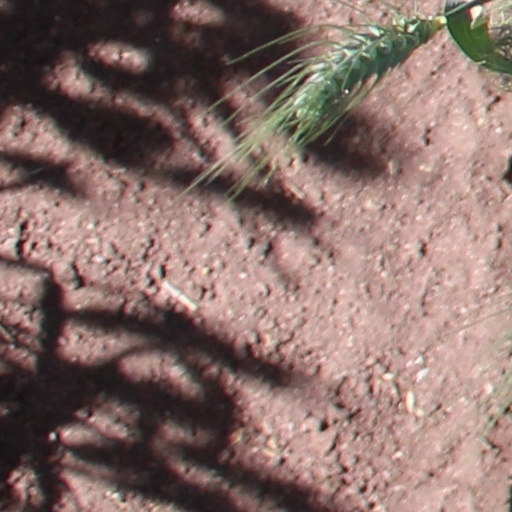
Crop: wheat